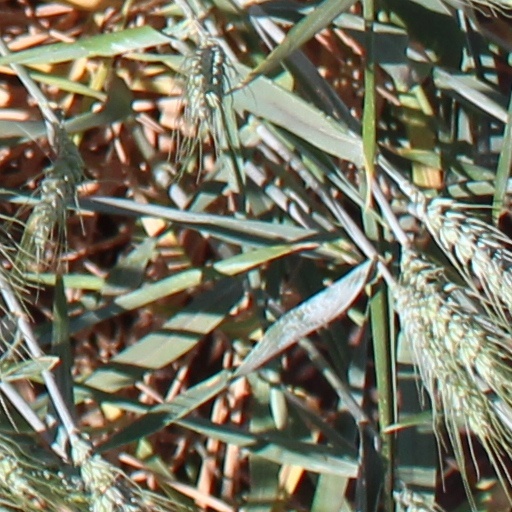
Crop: wheat